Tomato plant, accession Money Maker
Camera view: bottom (45 deg); turntable rotation: 150 degrees
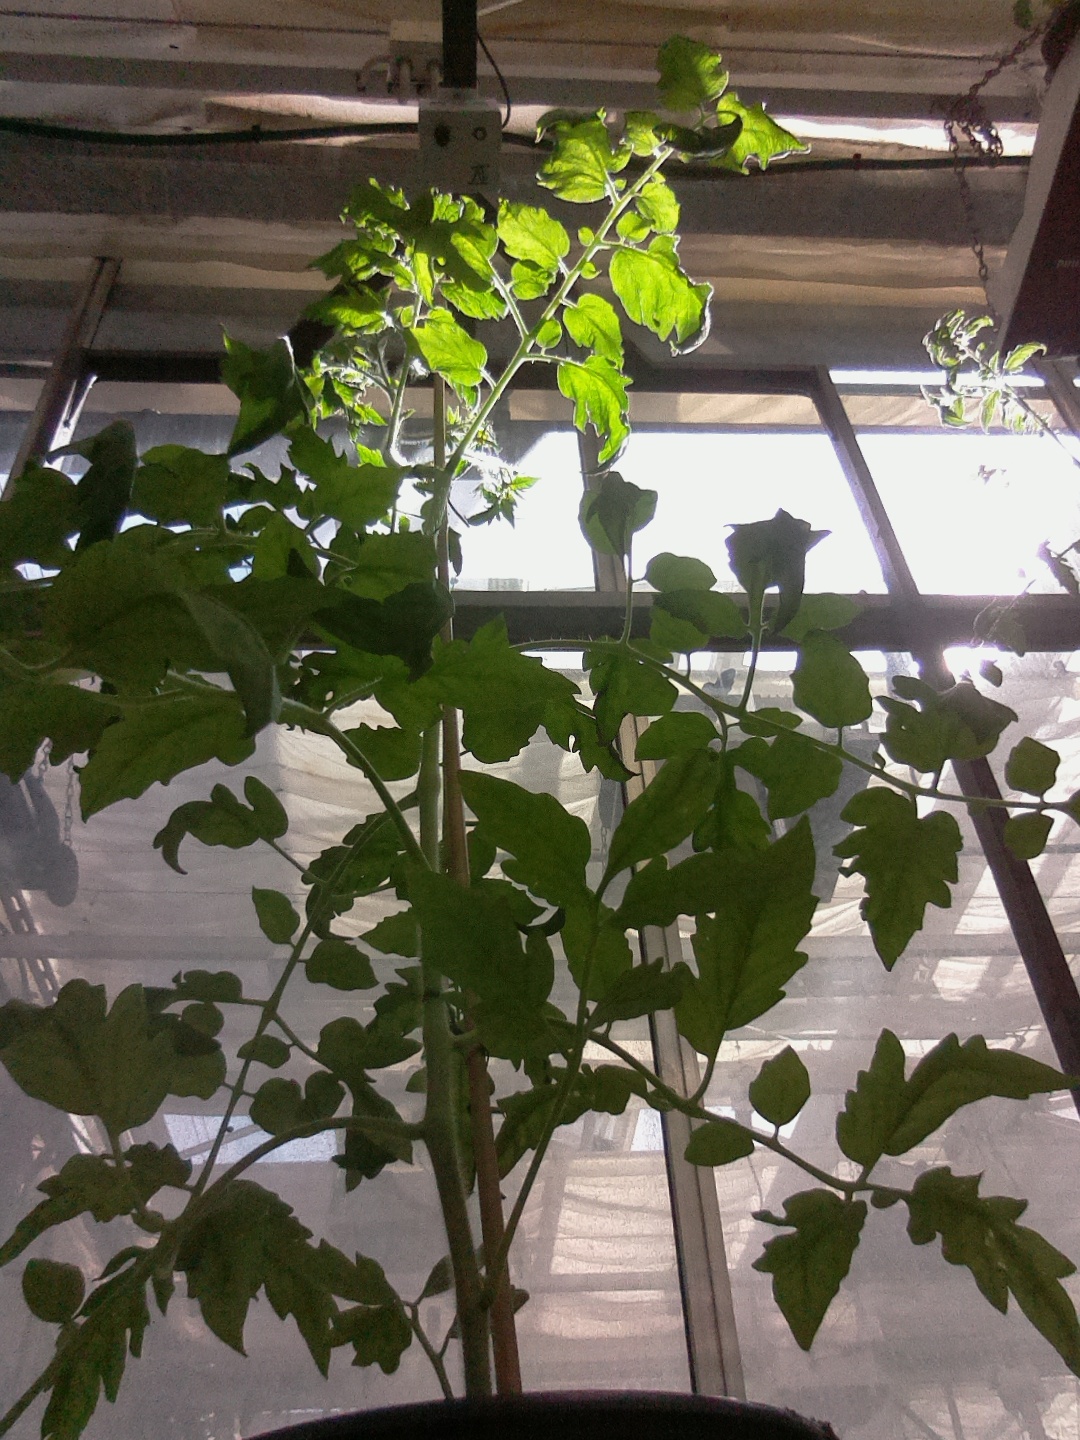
BBCH growth stage 62: 20%-30% of flowers open